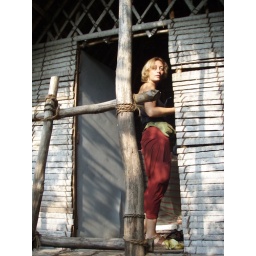
Sab and I in our tree house in Auroville...Kinda looks like Jane of the jungle